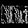
Label: Bag